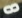
Number: 8